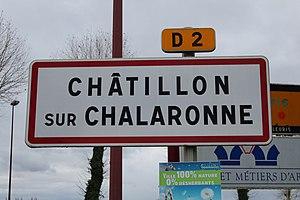
Panneau d'entrée dans Châtillon-sur-Chalaronne.
Châtillon-sur-Chalaronne est une commune française située dans le département de l'Ain, en région Auvergne-Rhône-Alpes. La commune est chef-lieu du canton de Châtillon-sur-Chalaronne, qui regroupe 26 communes ; elle est membre de la Communauté de communes de la Dombes dont elle est le siège.